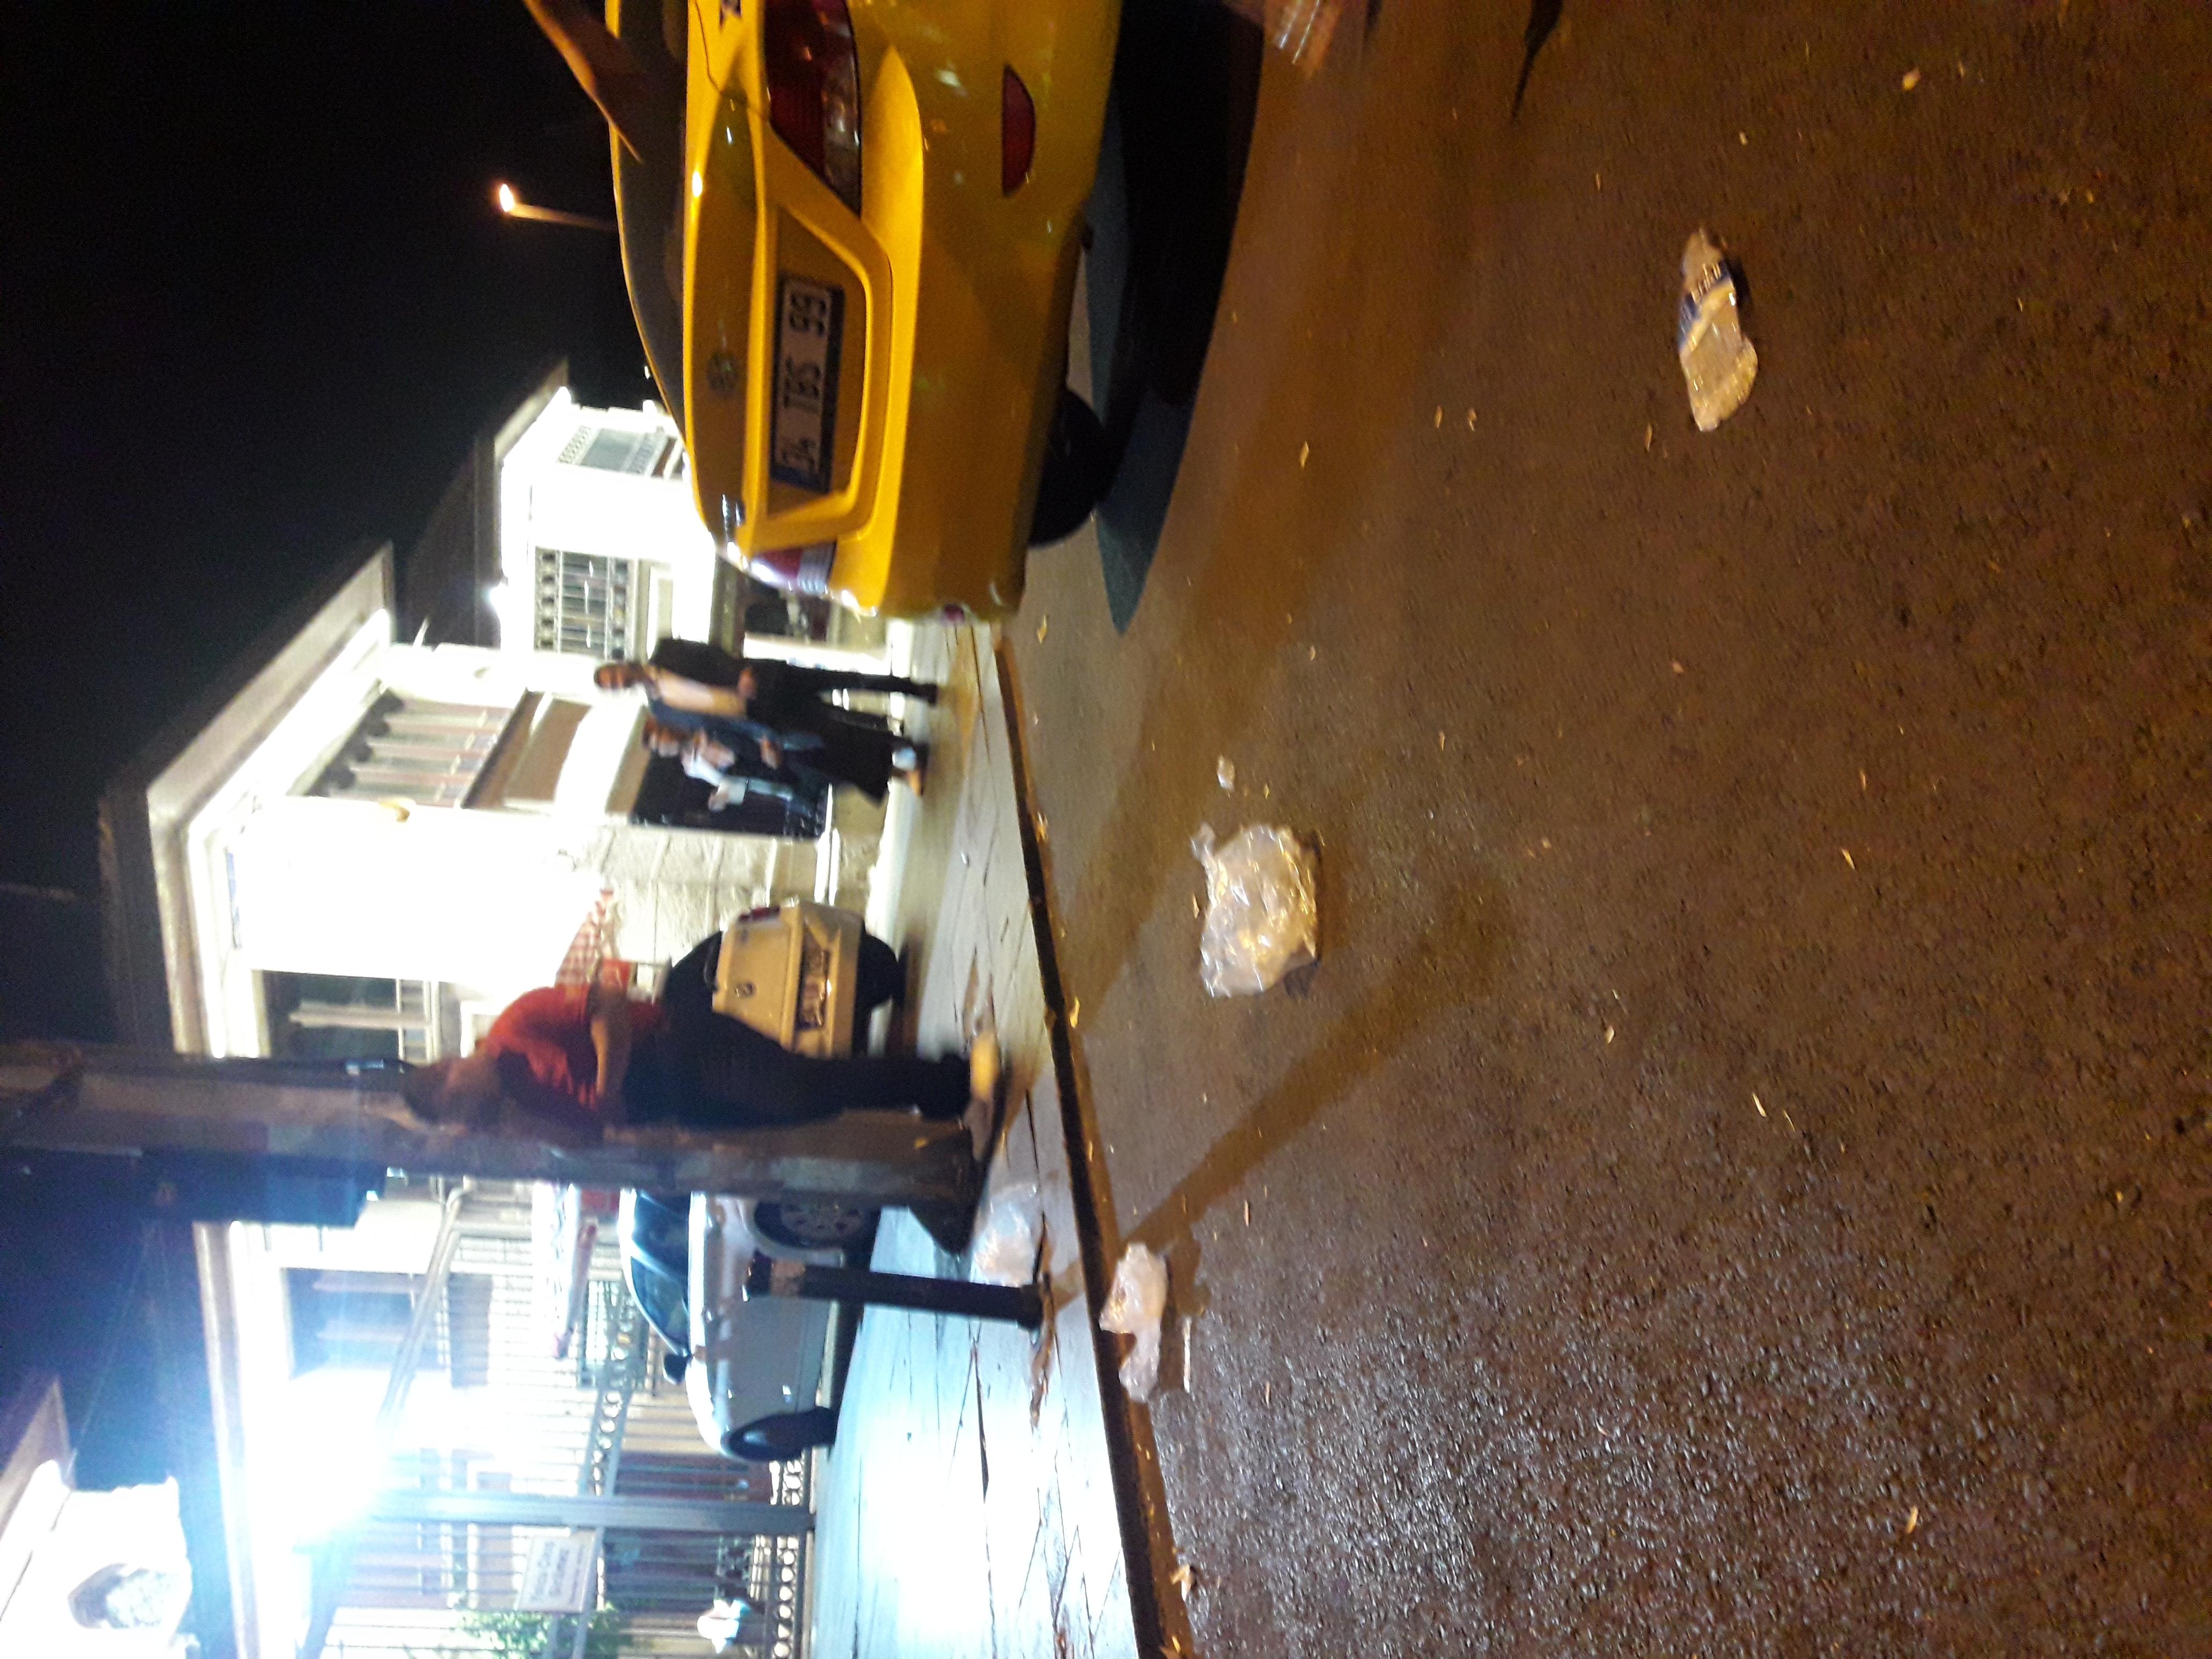
Object: Plastic film (Plastic bag & wrapper)

Object: Plastic film (Plastic bag & wrapper)

Object: Plastic film (Plastic bag & wrapper)

Object: Clear plastic bottle (Bottle)

Object: Unlabeled litter (Unlabeled litter)

Object: Unlabeled litter (Unlabeled litter)